NHL '94

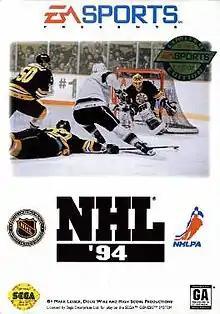
North American Genesis box art

NHL '94 is an ice hockey game by EA Sports for the Sega Genesis, Super NES, and Sega CD, as well as the first release for the PC (DOS), simply titled NHL Hockey, without the "'94" in the title. The third game in the "NHL" series media franchise, it was released in September 1993 for the Sega Genesis and November 1993 for the Super Nintendo. The game was the first in the series to be officially licensed by both the National Hockey League (NHL) and the NHL Players' Association (NHLPA). "NHL '94" launched to critical acclaim, and it has since been referred to as one of the greatest sports video games of all time.